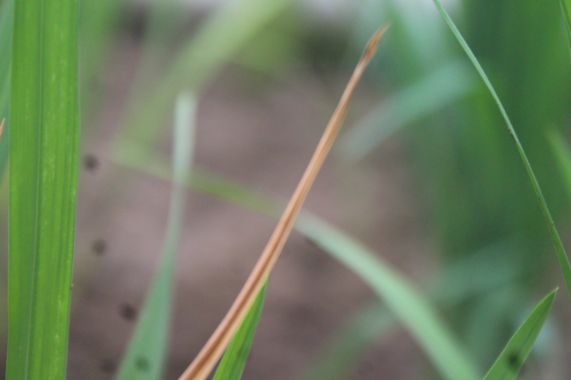
Disease: Tungro